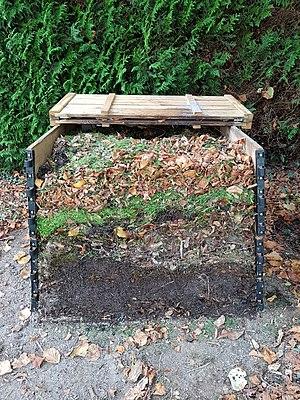
Couches de mâturation dans un composteur domestique
Le compostage est un processus biologique aérobie de conversion et de valorisation des matières organiques en un produit stabilisé, hygiénique, semblable à un terreau, riche en composés humiques et minéraux, le compost. Le compostage peut être réalisé dans des composteurs à l'échelle d'un foyer, de quelques foyers ; à une plus grande échelle il est possible de le pratiquer sur des parcelles de terres agricoles pour convertir les fumiers, ou encore dans des plates-formes pour convertir les déchets ménagers et les chutes de biomasse. Le compostage peut être un moyen de traiter tout ou une partie des biodéchets des villes, notamment dans les pays en développement.